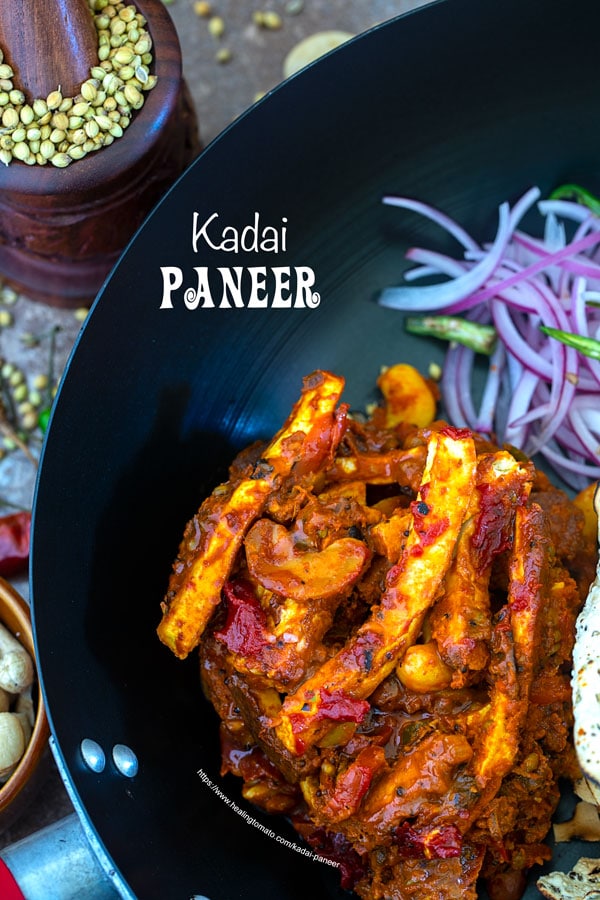
Dish: kadai_paneer